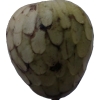
Label: cherimoya